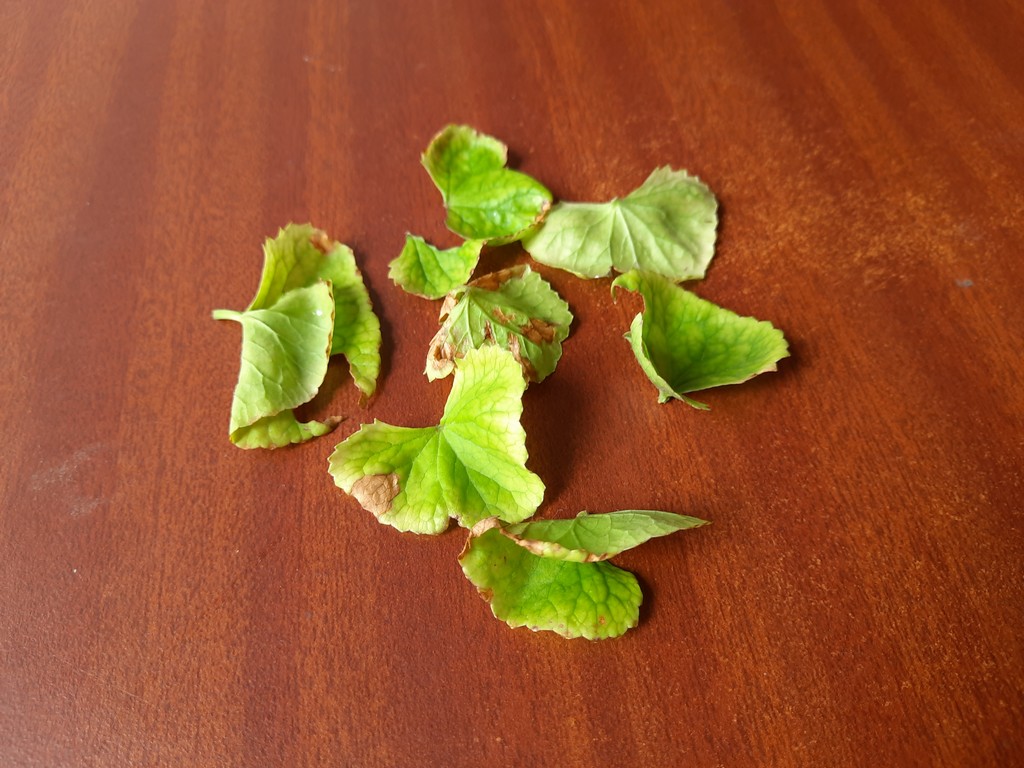
Label: Unhealthy